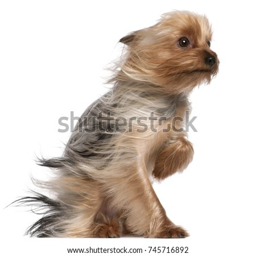
animal with hair in the wind , sitting in front of white background